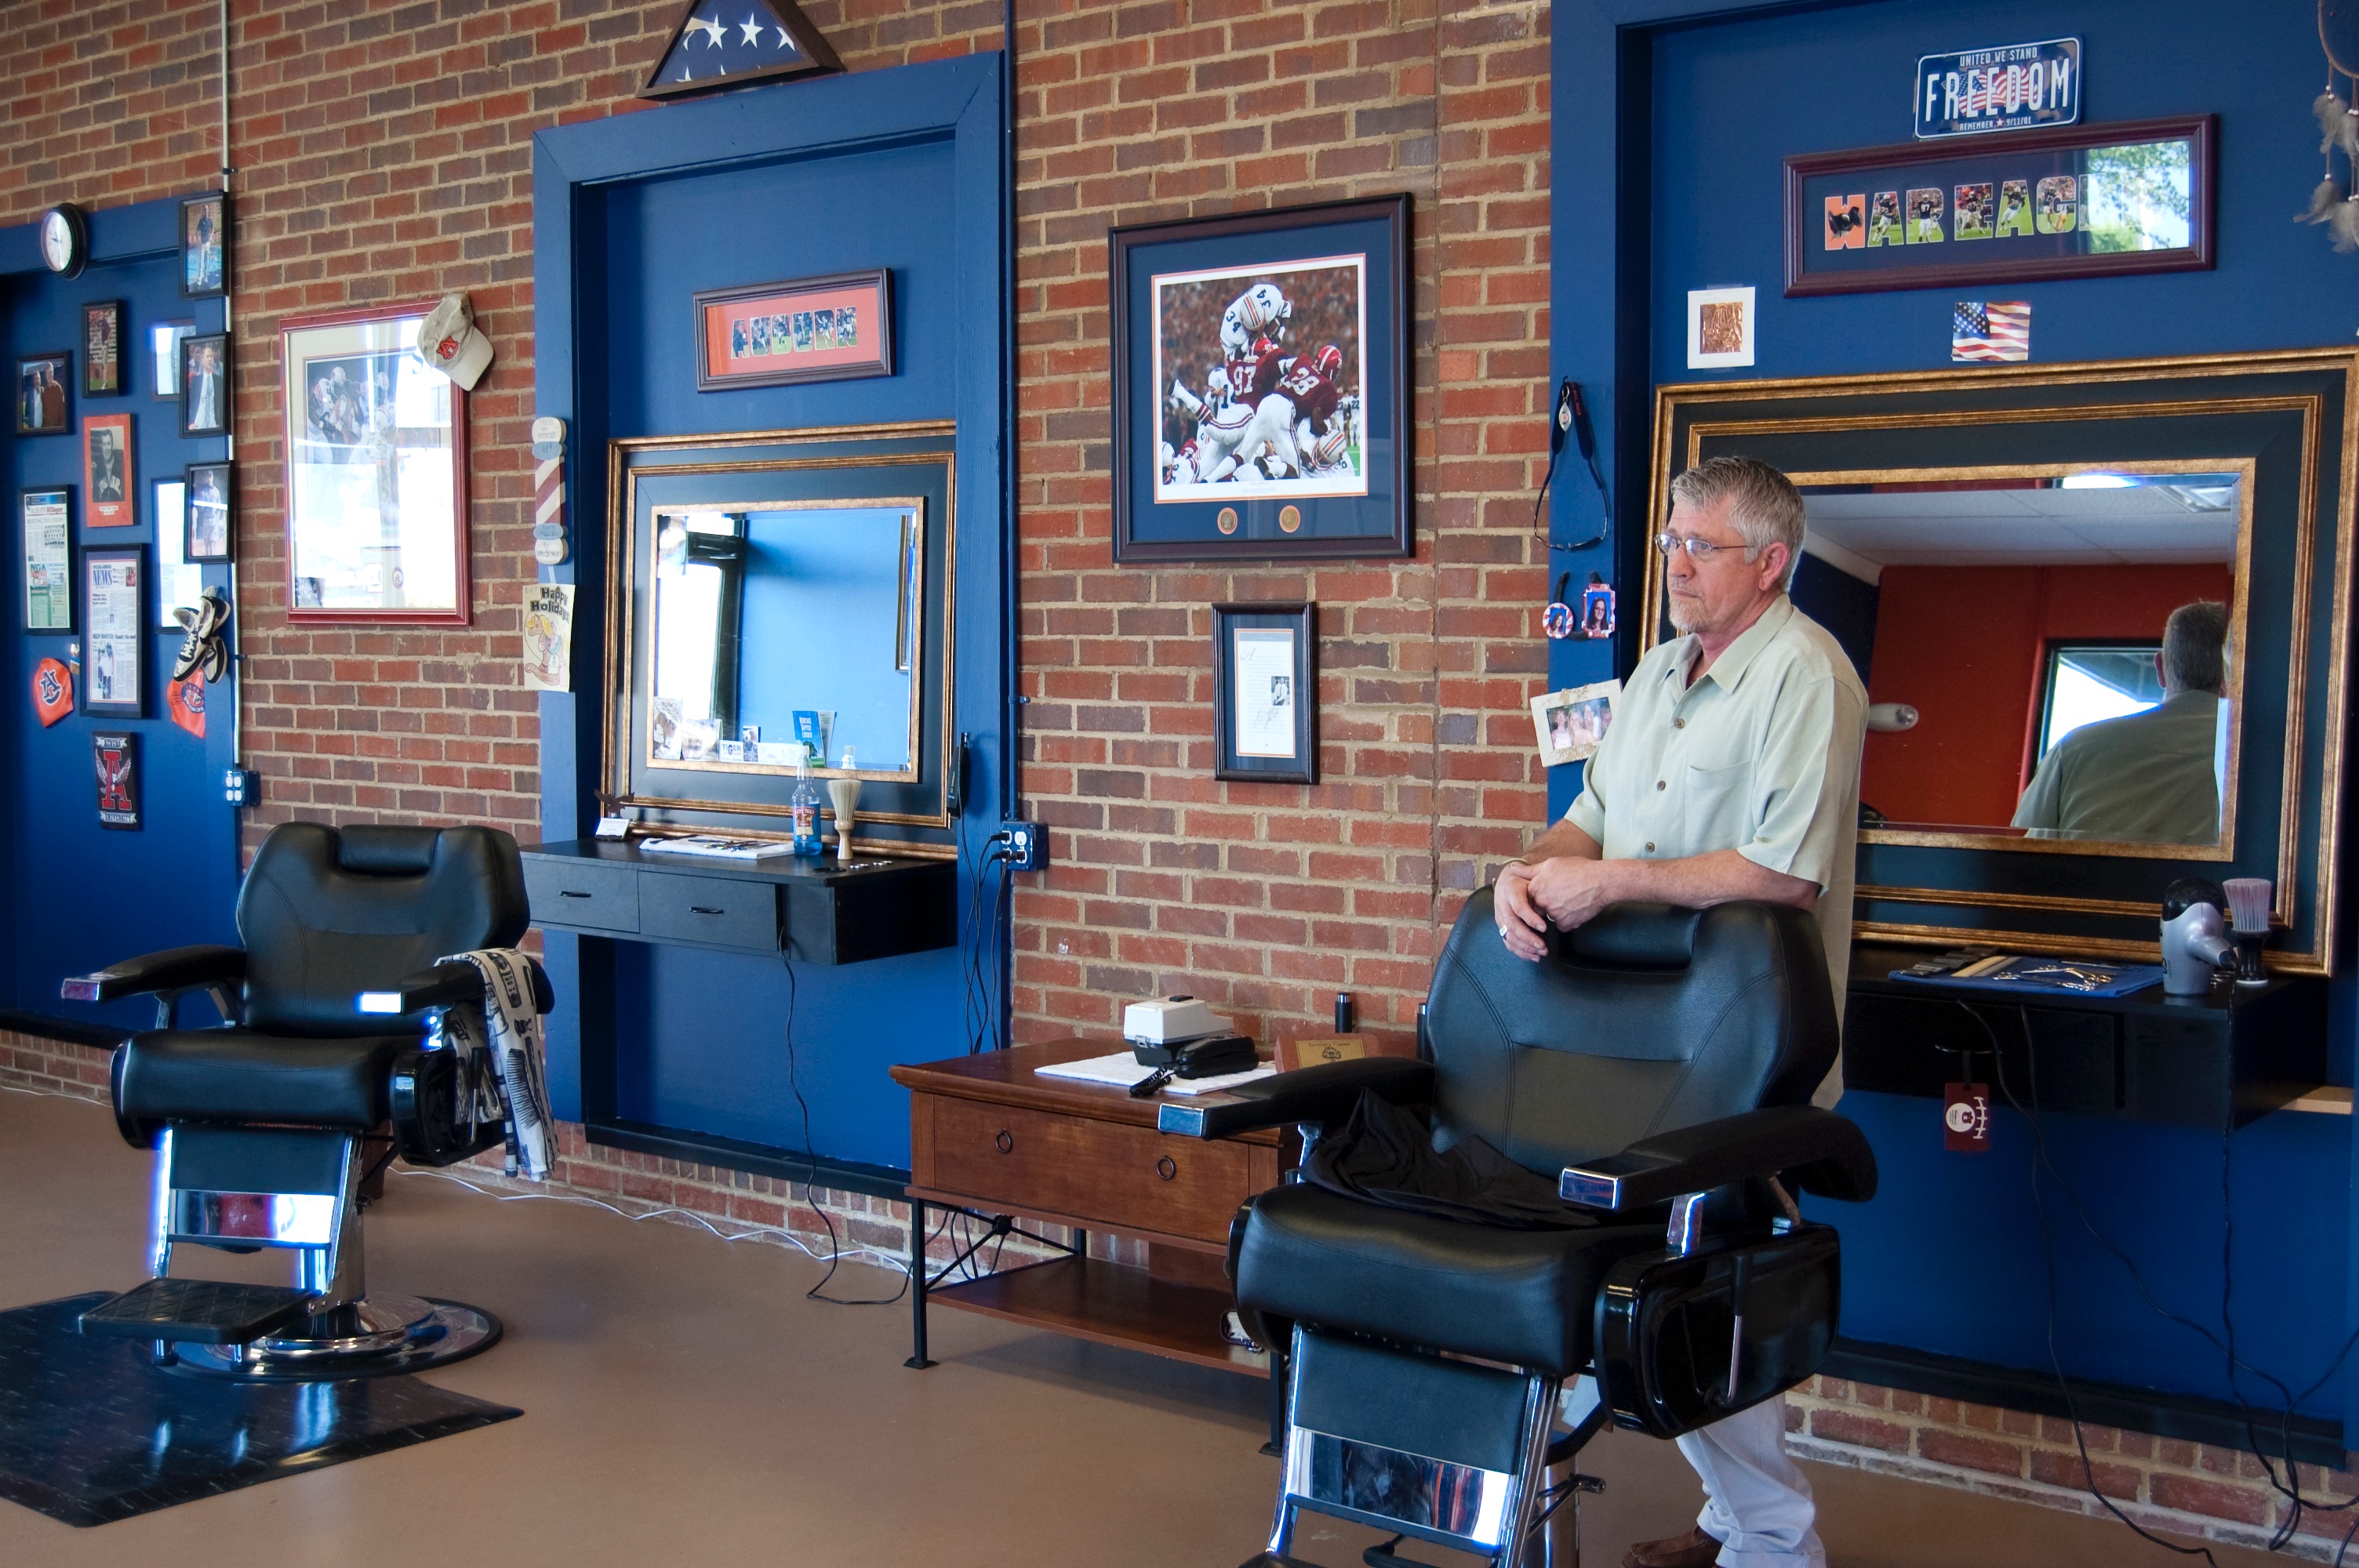
desk, technology, office, furniture, room, television studio, electronic device